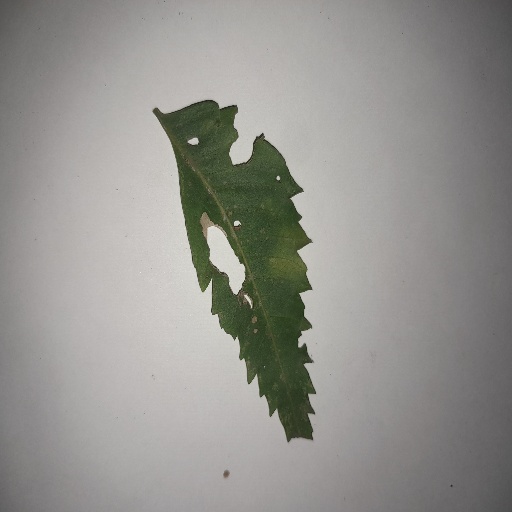
Species: Neem
Leaf condition: Shot Hole Leaf